Duluth pack

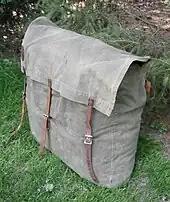
Canvas and leather pack produced by Duluth Pack. Their #4 has a "set out" and so is box-shaped.

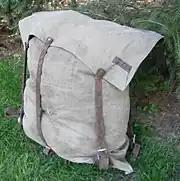
The #3 canvas and leather pack is produced by Duluth Pack and is envelope-shaped.

A Duluth pack or Poirier pack is a traditional portage pack used in canoe travel, particularly in the Boundary Waters region of northern Minnesota and the Quetico Provincial Park of Ontario. It is a specialized type of backpack that is designed to fit in the bottom of canoes. Originally known as the "Poirier pack" or "Poirier pack-sack" (for its inventor, Camille Poirier), the pack style later became known as the "Duluth pack", as its original, eponymous manufacturing company is located in Duluth, Minnesota.